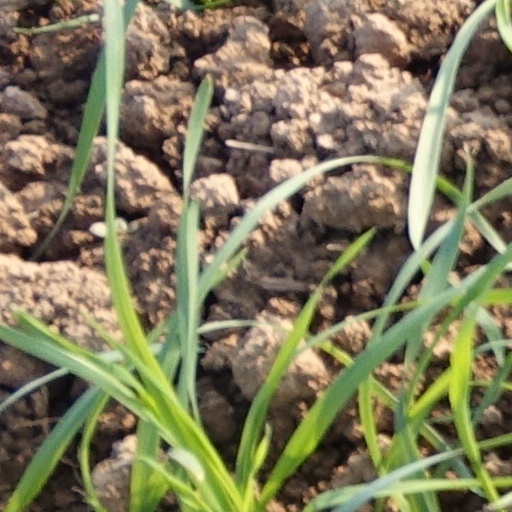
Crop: wheat